Coors Field

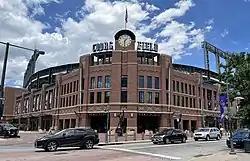
Main entrance to the ballpark

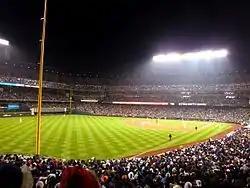
Coors Field sold out at night

While most of the seats in Coors Field are dark green, the seats in the 20th row of the upper deck are purple to mark the elevation of one mile (5280 ft; 1,609 m) above sea level.